Panton, Leslie & Company

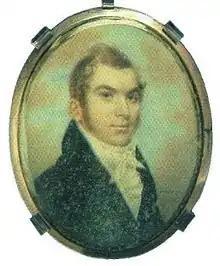
This is an unconfirmed portrait of Lachlan McGillivray, father to Alexander McGillivray, contained in a silver locket.

Between 1710 and 1714, European cattle stocks had been devastated by deadly bovine diseases, causing Britain to prohibit the importation of cowhides from continental Europe. As those supplies declined, the market for deerskins from British North America and Spanish Florida had expanded rapidly. Buckskin was used in place of cowhide to manufacture saddles, leggings, shoes, gloves, harnesses, whips, breeches, and aprons; by the middle of the 18th century, yellow buckskin breeches, formerly the working garb of common laborers, were worn by members of all social classes in England.